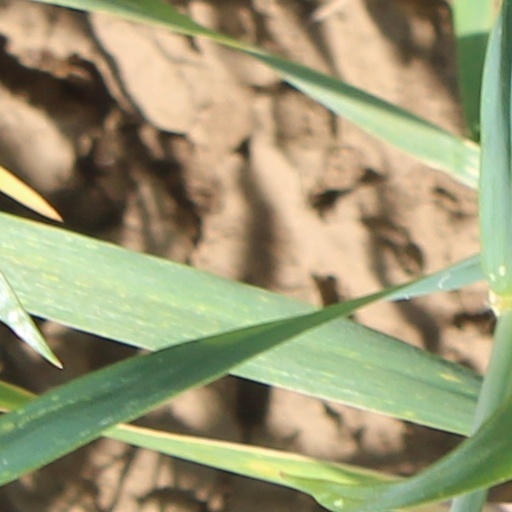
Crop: wheat